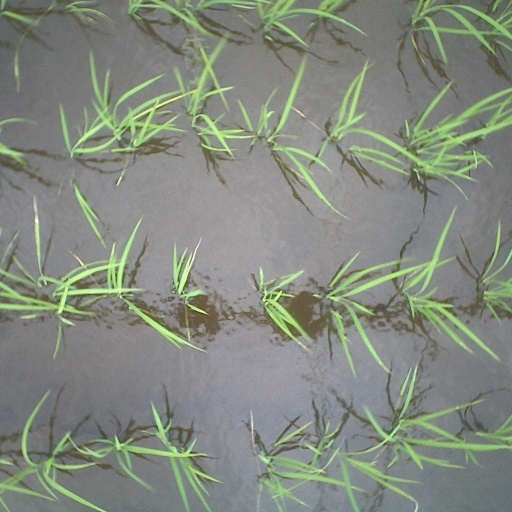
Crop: rice